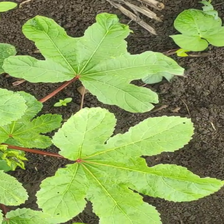
Weed species: Little_Mallow(Malva parviflora)